Heather Whitestone

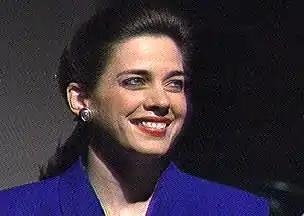
Whitestone in 1997

Since her Miss America win, Whitestone has completed her studies at Jacksonville State University and continued to promote awareness of deaf issues. She has also spoken out in detail about her close relationship with God, one that she has had ever since she rediscovered church as a teenager. She wrote about her life experiences in her third book, "Let God Surprise You: Trust God with Your Dreams".